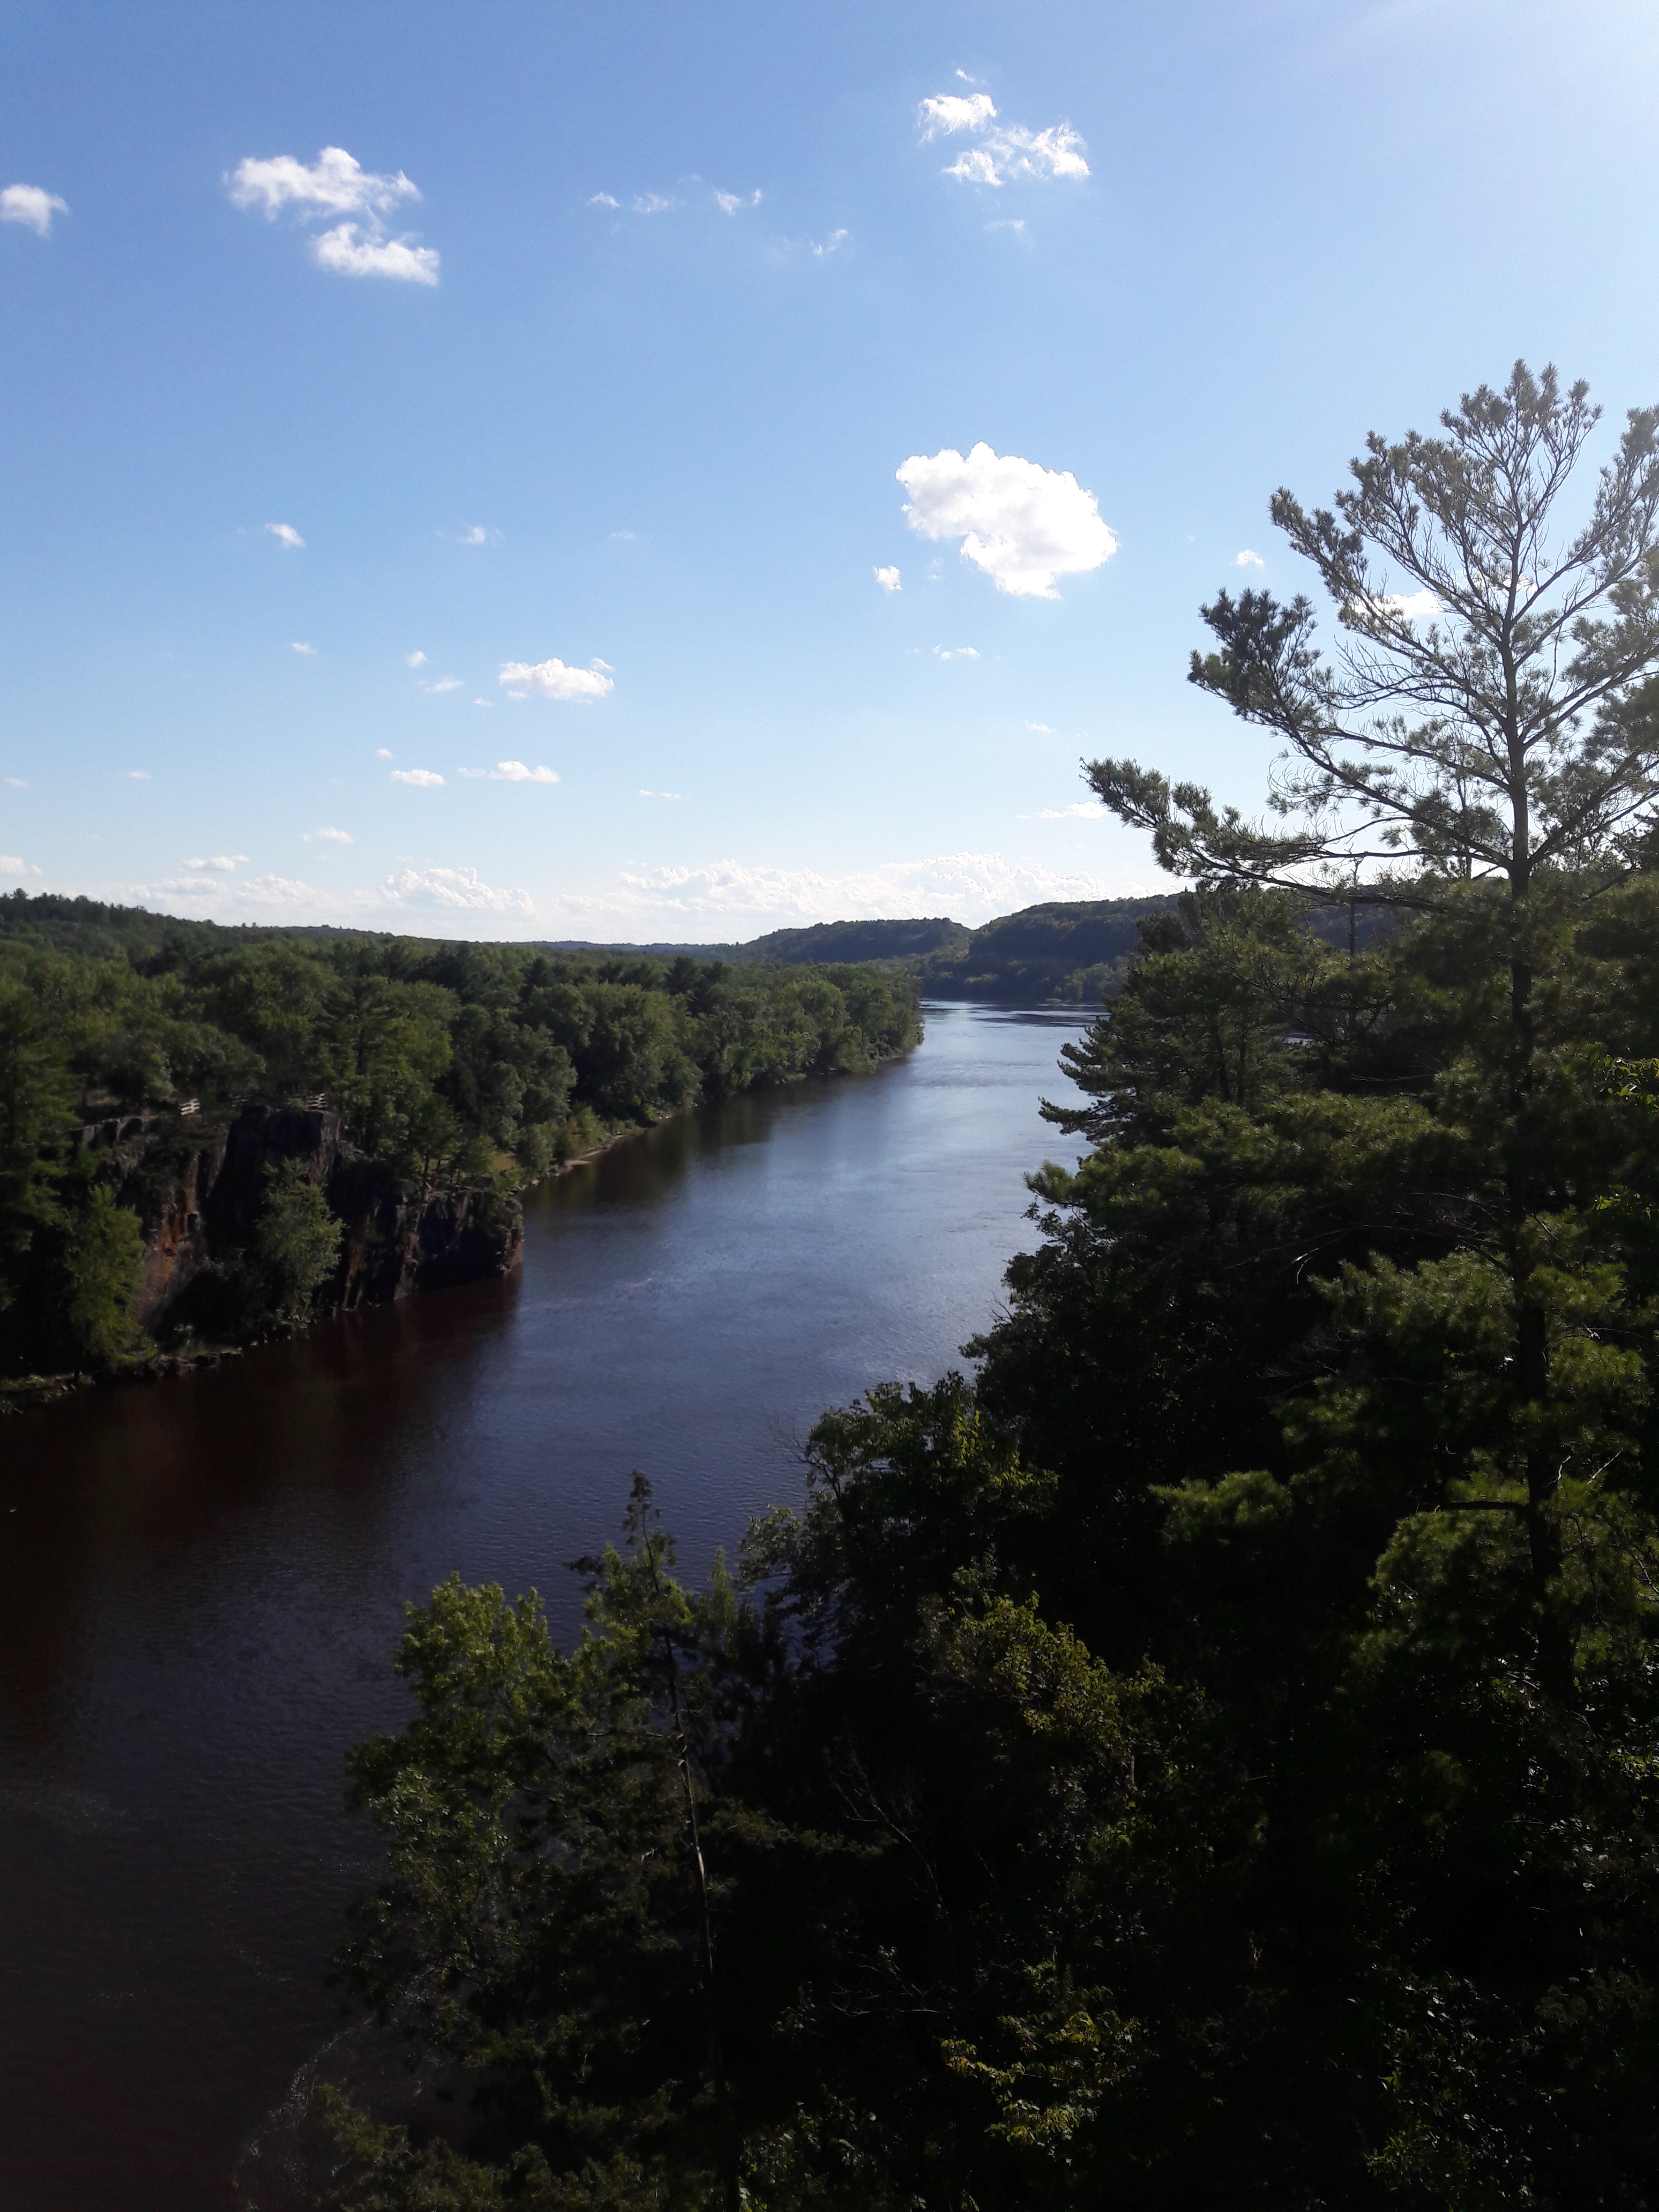
landscape, sea, tree, water, nature, forest, wilderness, mountain, cloud, wood, lake, river, environment, reflection, scenic, reservoir, body of water, trees, outdoors, daylight, rainforest, habitat, loch, placid, natural environment, geographical feature, atmospheric phenomenon, high angle shot